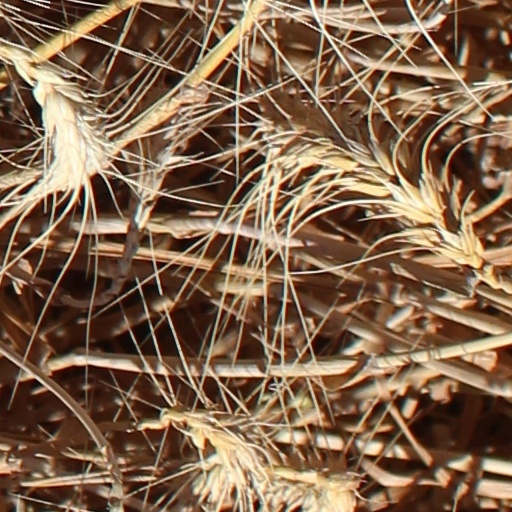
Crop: wheat